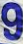
Number: 9